Asher Angel

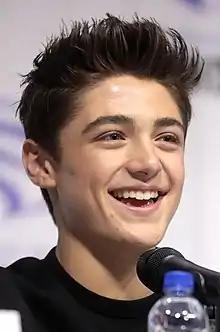
Angel in 2019

Asher Dov Angel (born September 6, 2002) is an American actor. He began his career as a child actor in the film "Jolene" (2008), starring Jessica Chastain. He is known for his roles as Jonah Beck in the Disney Channel series "Andi Mack" (2017–2019) and Billy Batson in the DC Extended Universe films "Shazam!" (2019) and "Shazam! Fury of the Gods" (2023).